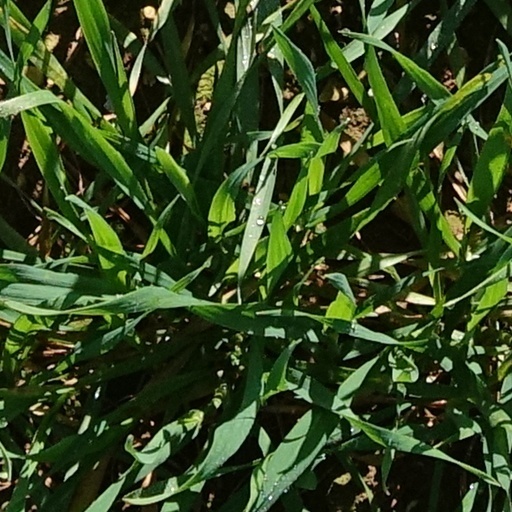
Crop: wheat